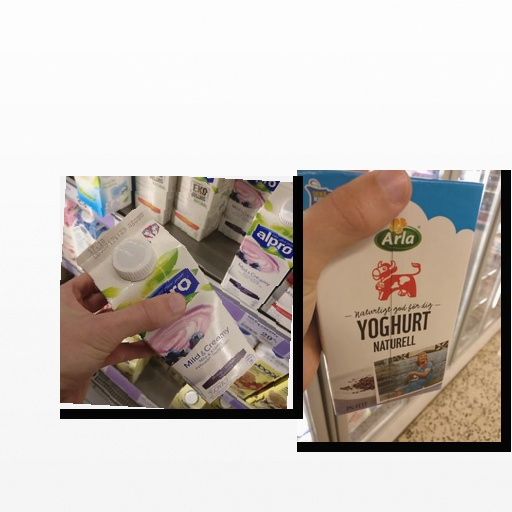
Food items: yoghurt, soyghurt